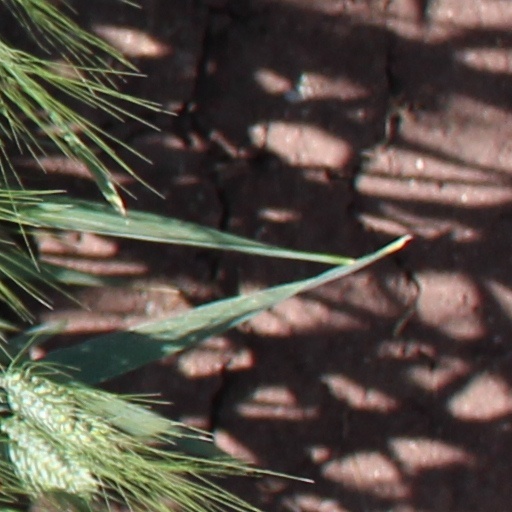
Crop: wheat